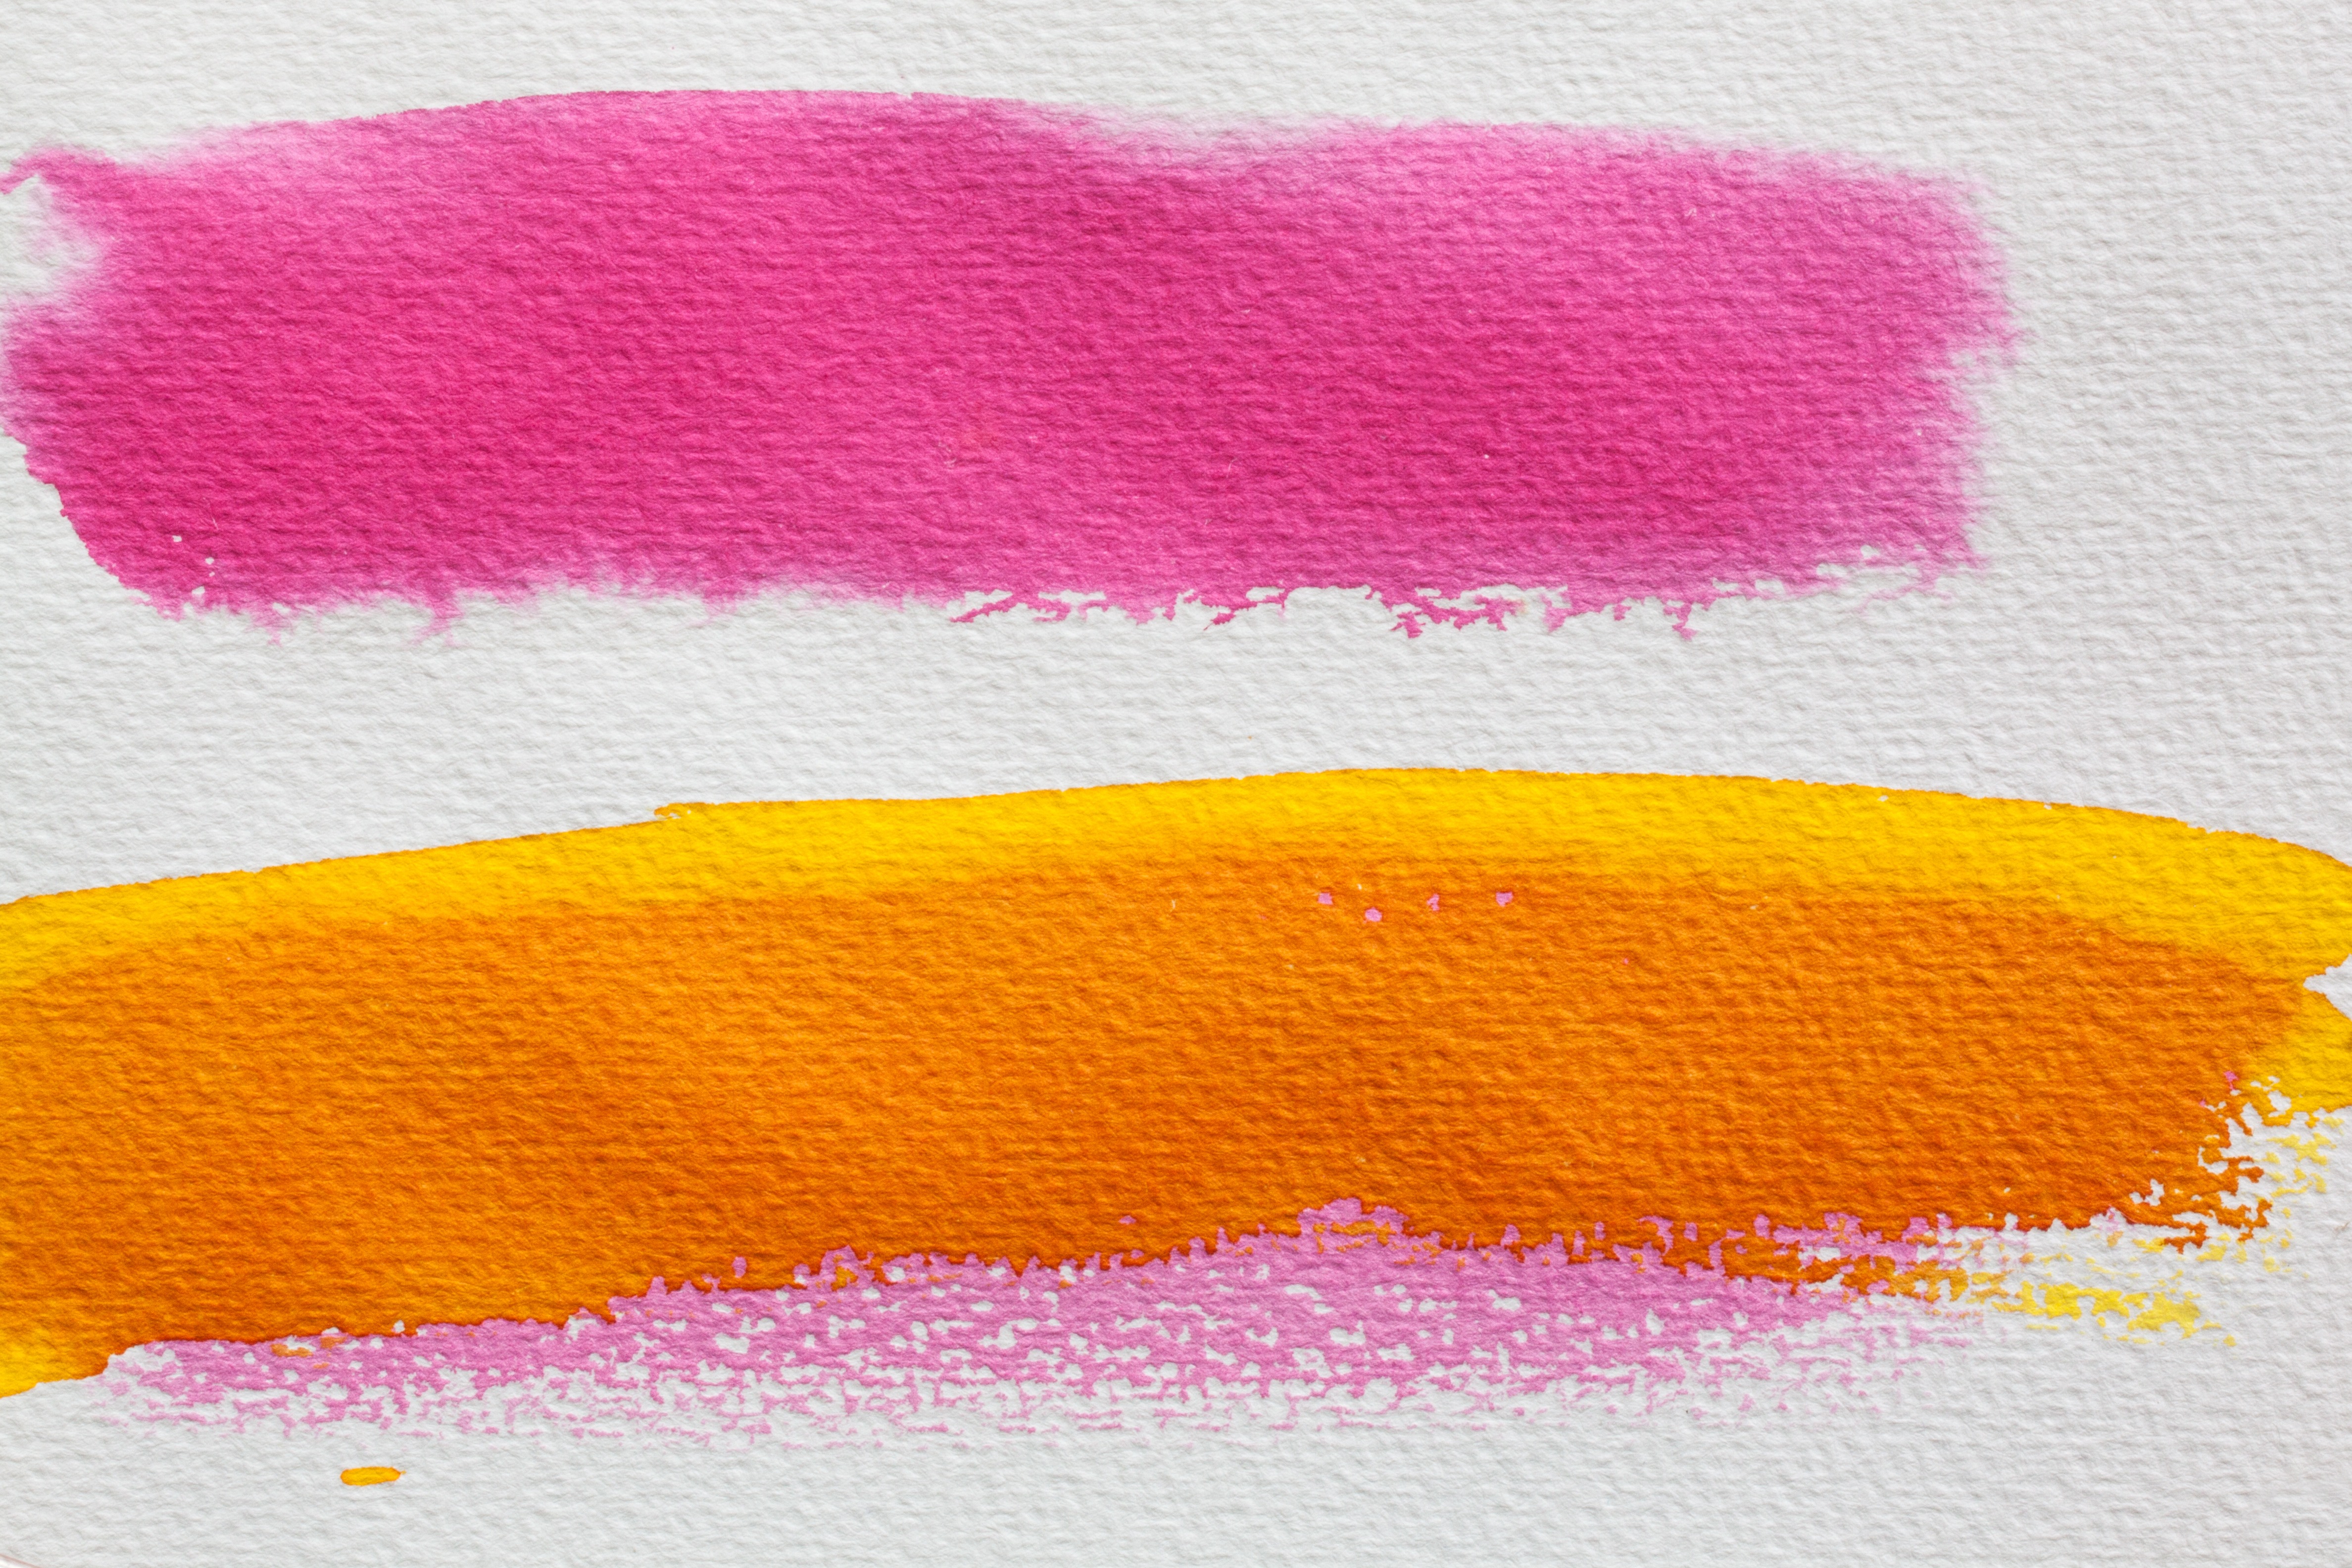
petal, orange, color, serene, yellow, pink, lip, material, cheerful, textile, background, image, magenta, fund, watercolour, handmade paper, painting technique, soluble in water, color sketch, not opaque